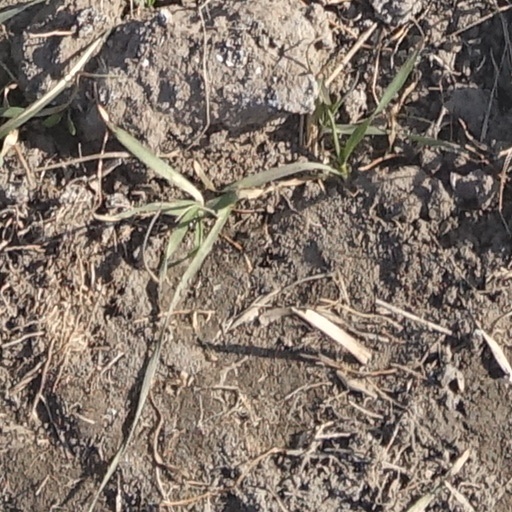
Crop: wheat